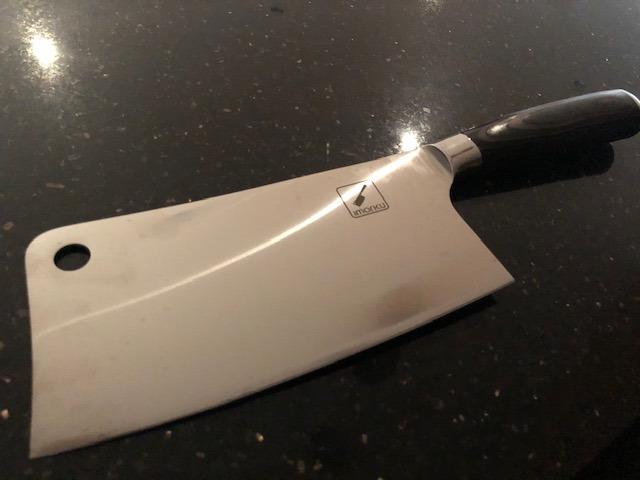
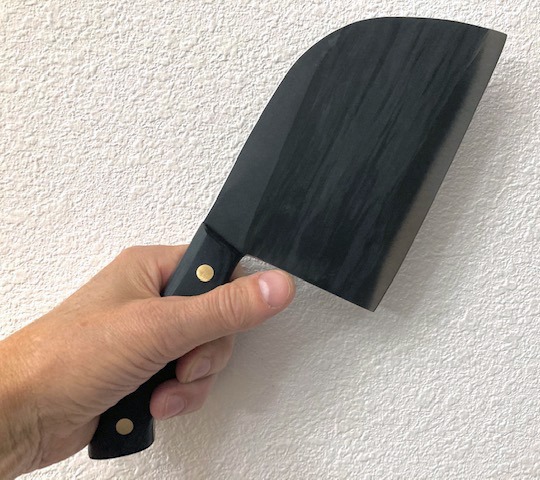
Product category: items_knife
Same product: no